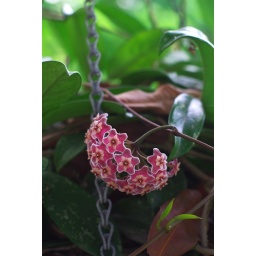
A hoya flower in a hanging basket